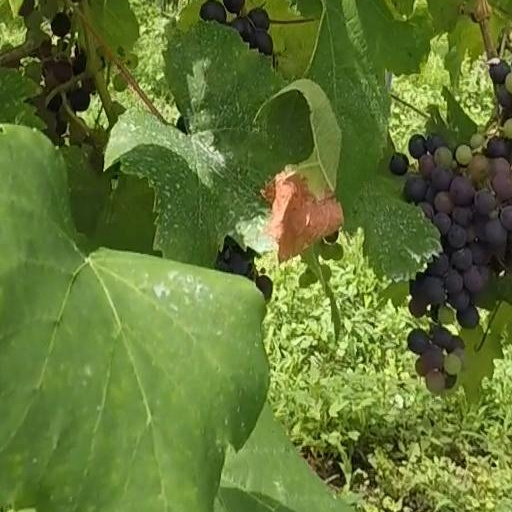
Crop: grape